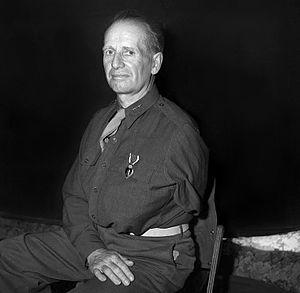
Lesley James McNair est un officier supérieur de l'United States Army qui sert notamment pendant la Première Guerre mondiale et la Seconde Guerre mondiale. Il atteint le grade de lieutenant-général durant sa carrière. Il est tué au combat pendant la Seconde Guerre mondiale et il est élevé à titre posthume au grade de général.